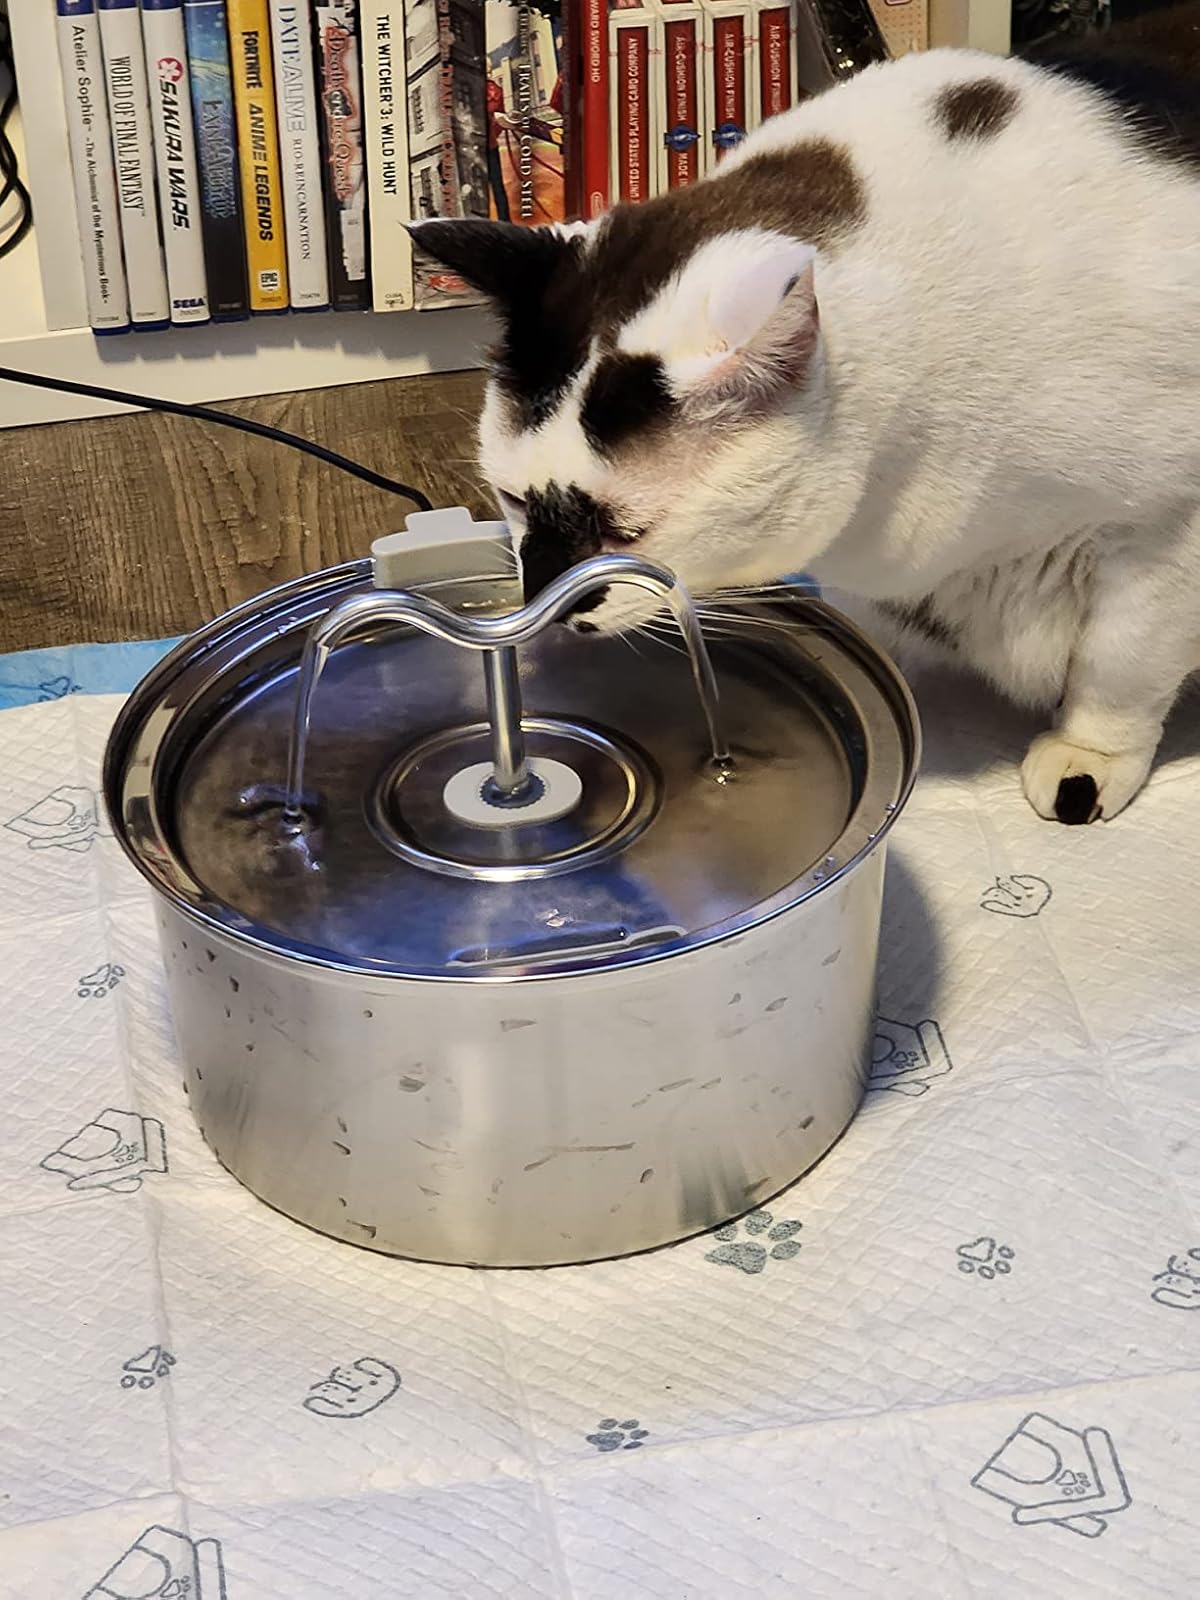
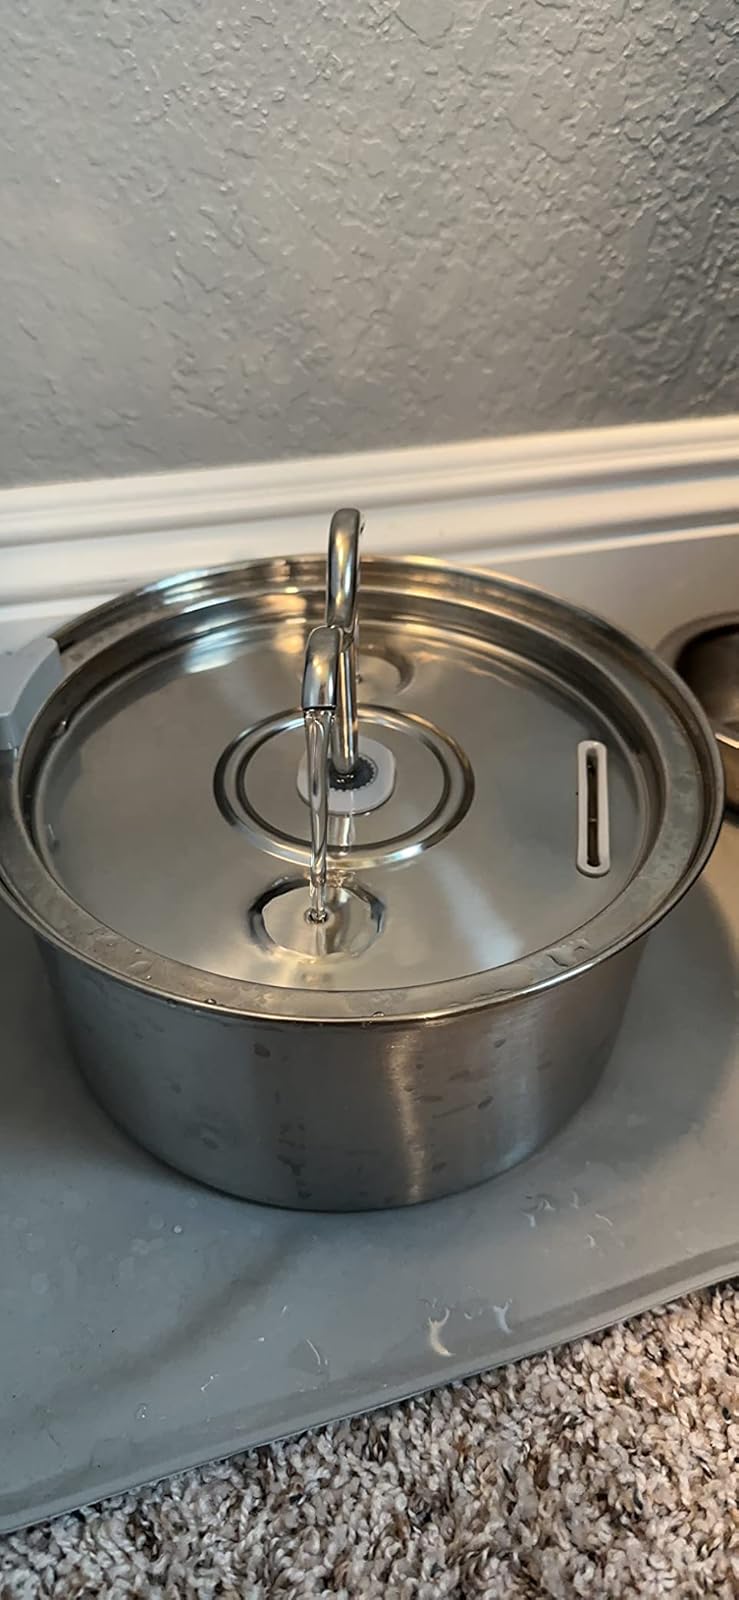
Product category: items_bowl
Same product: yes